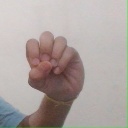
अक्षर: उ